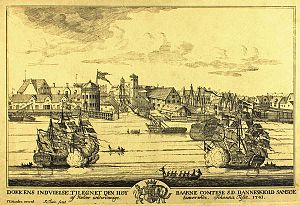
Gammel Dok
Dokkens indvielse 1739. Kobberstik fra 1743 af Johanne Marie Fosie udgivet af F.L. Norden
Gammel Dok var en tørdok på Christianshavn i København mellem Strandgade og havneløbet. Dokken blev indviet 1739 og nedlagt 1919.